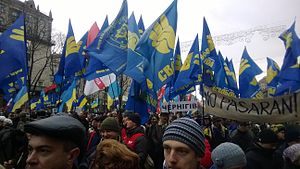
Svoboda
Svobodas faner på Euromajdandemonstrationerne
"Den Al-ukrainske union ""Svoboda"" eller bare Svoboda er et ukrainsk nationalistparti med fodfæste i det vestlige Ukraine, der stiftedes i 1991 som Ukraines Social-Nationale Parti. Partiets leder siden februar 2004 er Oleg Tjagnibok og partiet hører til den europæiske paraplyorganisation Alliancen for europæiske nationale bevægelser.